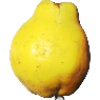
Label: quince